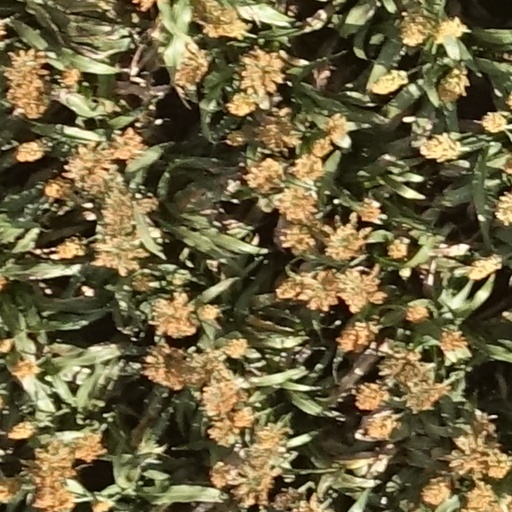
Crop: sorghum